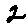
Label: 2